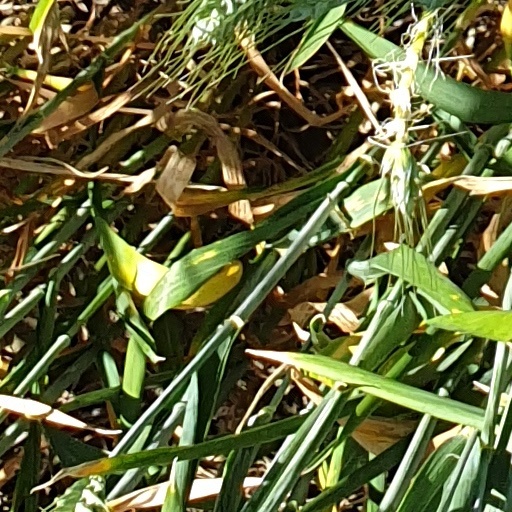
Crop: wheat